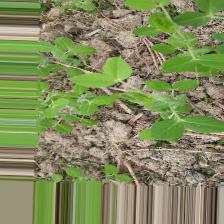
Label: Normal